United Park

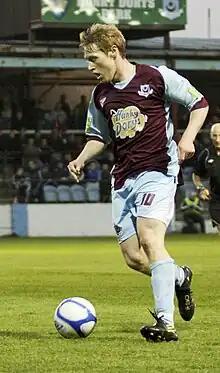
Darragh Hanaphy playing for Drogheda United FC at United Park in 2011

United Park, currently known as Sullivan and Lambe Park for sponsorship reasons and formerly O2 Park, Hunky Dorys Park, Head In The Game Park and Weavers Park also for sponsorship purposes, is a football stadium in Drogheda, Ireland. The ground has been home to League of Ireland side Drogheda United since 1979. It was officially opened on 12 August 1979 with a friendly against Queens Park Rangers.